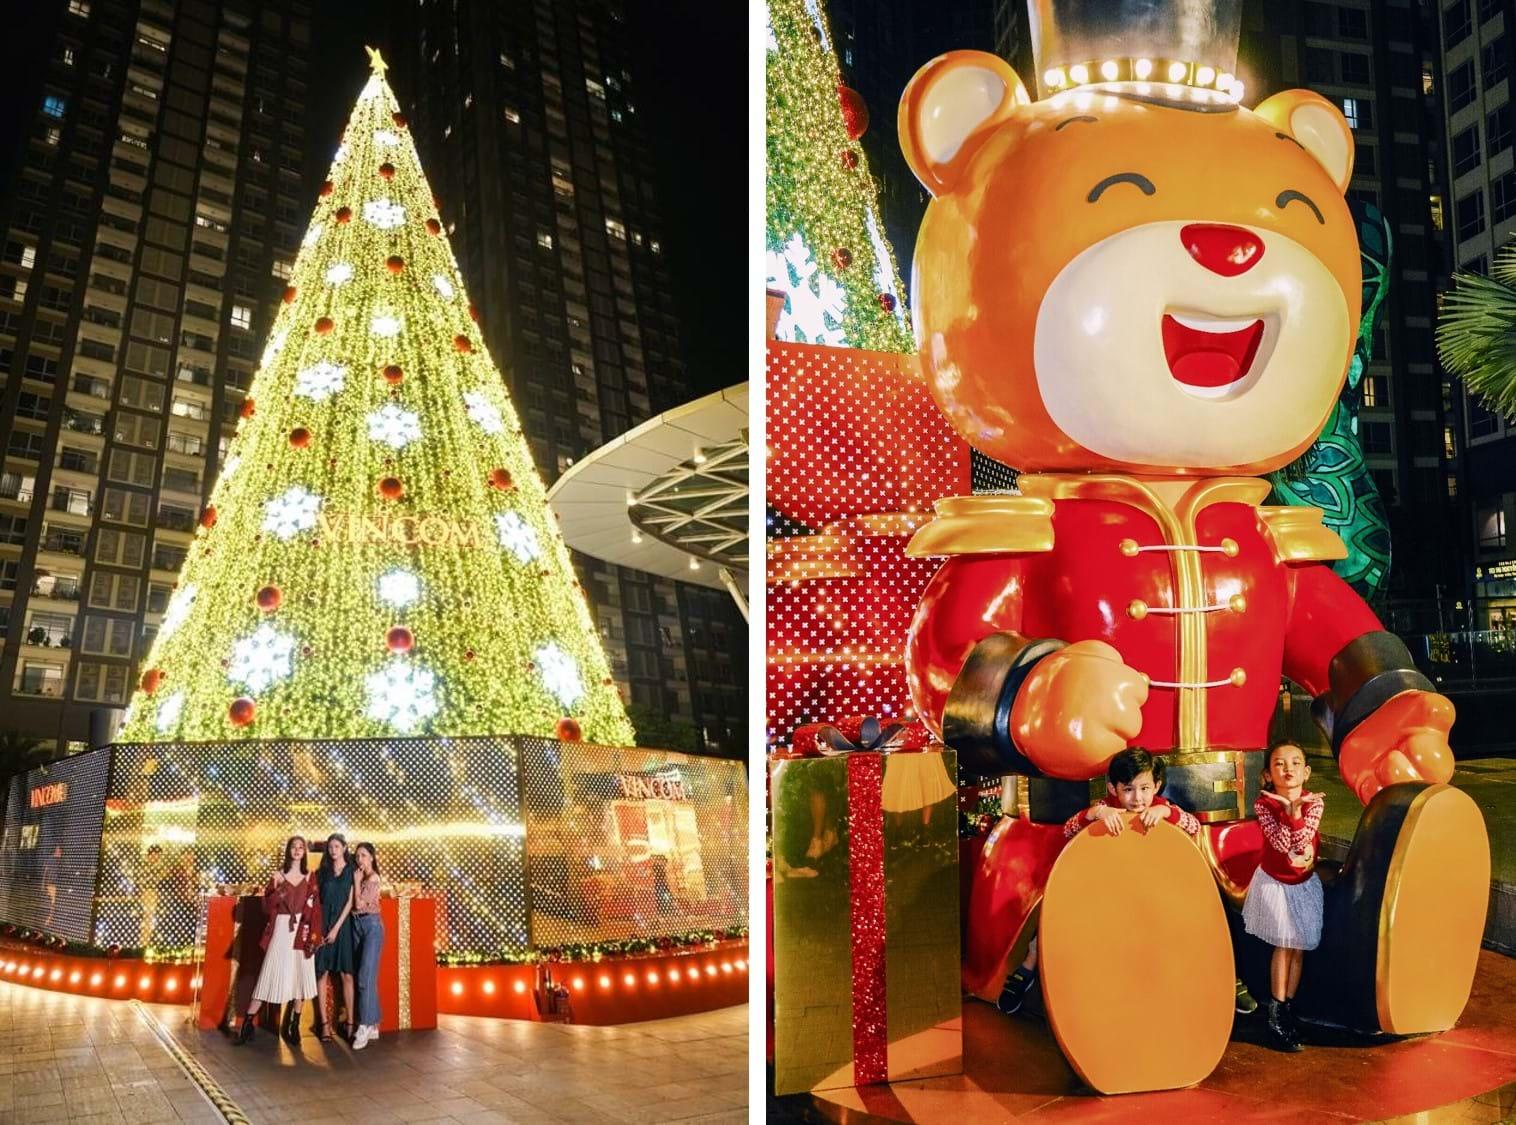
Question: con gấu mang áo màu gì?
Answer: con gấu mang áo màu đỏ